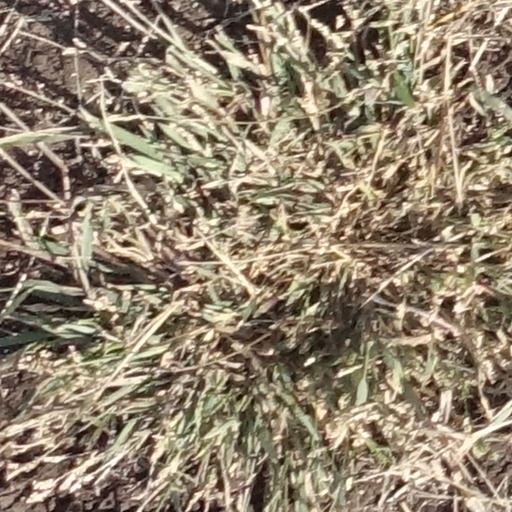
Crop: sorghum